Marina Tsvetaeva

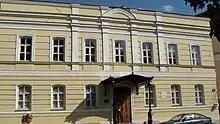
The house where Marina lived in Moscow

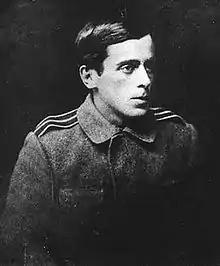
Tsvetaeva's husband Sergei Efron

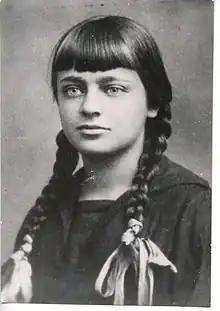
Ariadne (Alya) Efron, 1926

She began spending time at Voloshin's home in the Black Sea resort of Koktebel ("Blue Height"), which was a well-known haven for writers, poets and artists. She became enamoured of the work of Alexander Blok and Anna Akhmatova, although she never met Blok and did not meet Akhmatova until the 1940s. Describing the Koktebel community, the "émigré" Viktoria Schweitzer wrote: "Here inspiration was born." At Koktebel, Tsvetaeva met Sergei Yakovlevich Efron, a cadet in the Officers' Academy. She was 19, he 18: they fell in love and were married in 1912, the same year as her father's project, the Alexander III Museum of Fine Arts, was ceremonially opened, an event attended by Tsar Nicholas II. Tsvetaeva's love for Efron was intense; however, this did not preclude her from having affairs, including one with Osip Mandelstam, which she celebrated in a collection of poems called "Mileposts". At around the same time, she became involved in an affair with the poet Sophia Parnok, who was 7 years older than Tsvetaeva, an affair that caused her husband great grief. The two women fell deeply in love, and the relationship profoundly affected both women's writings. She deals with the ambiguous and tempestuous nature of this relationship in a cycle of poems which at times she called "The Girlfriend", and at other times "The Mistake". Tsvetaeva and her husband spent summers in the Crimea until the revolution, and had two daughters: Ariadna, or Alya (born 1912) and Irina (born 1917).